Simón Bolívar International Airport (Colombia)

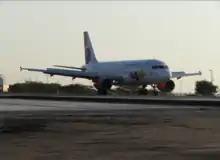
Airbus A320 Viva Air Colombia at the airport

The airport has a new medical health care facility for primary services, a new check-in area, airline offices, a new food square, renovated restrooms, and indoor ATMs. Avianca, Clic, Jetsmart Colombia, LATAM Colombia, and Wingo are the only commercial carriers that operate domestic passenger flights and Copa Airlines as the only international airline in the airport. The airport resides at an elevation of above mean sea level. It has one runway designated 01/19 with an asphalt surface measuring .